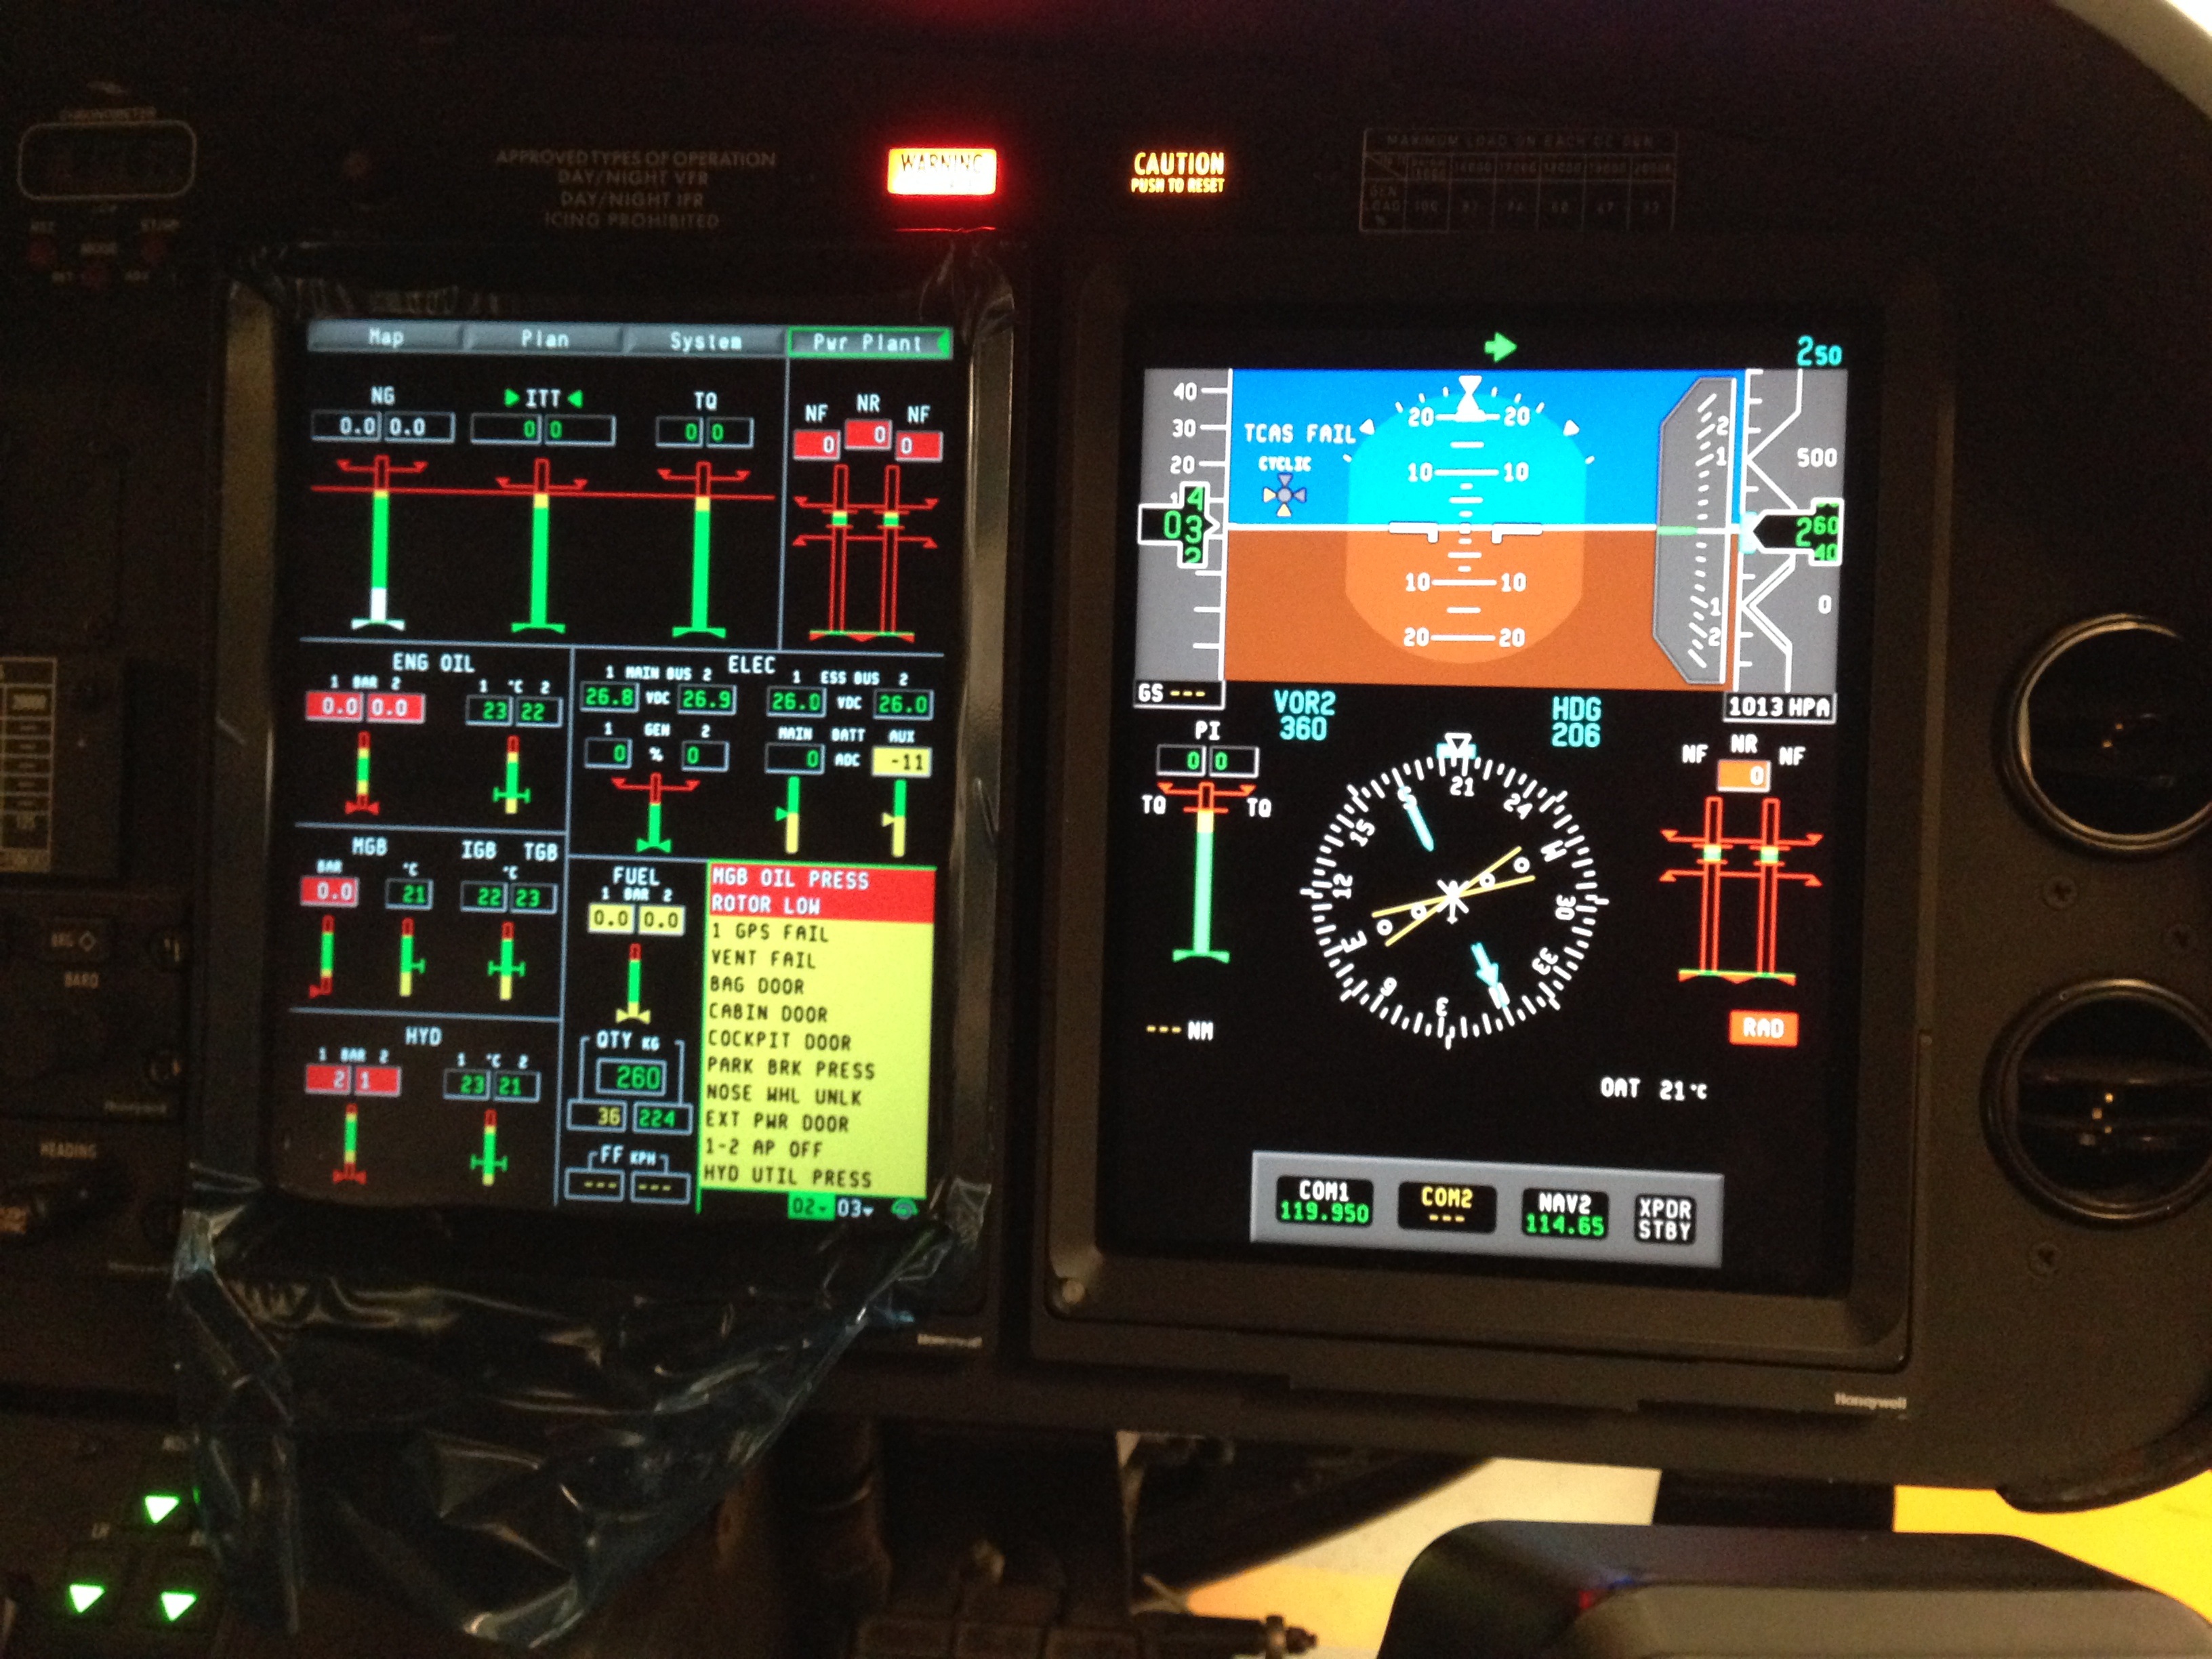
technology, air, flying, aircraft, transport, vehicle, aviation, flight, gadget, machine, helicopter, cockpit, electronics, chopper, games, screenshot